Anthony John Clarke

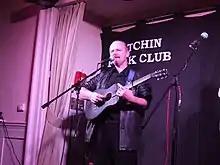
Anthony John Clarke in 2009

Anthony John Clarke is a Northern Irish-born singer-songwriter for some time based in Liverpool but now living in Southport. Playing solo, duo or with a band, Clarke has played at folk clubs and festivals all over the UK and beyond, and he has a number of albums to his name including "An Acquaintance Of Mine", "Man with a Red Guitar" and "Sing A Chorus With Me" (best of compilation album).